Newcastle, County Wicklow

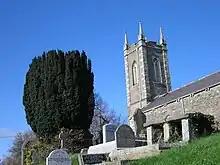
Newcastle Church of Ireland

The church is located a few hundred feet from the castle and some parts of the building date from the 12th Century. This church is named as a prebend as early as 1227. In 1467 it was assigned by Archbishop Michael Tregury to the Archdeacon of Glendalough. The present church was built between 1783 and 1788, with its tower being constructed in 1821. In 1872, the Archdeacon of Glendalough ceased to have a place in the Chapter, as such, and the separate prebend of Newcastle was revived. The church, which is owned by the Church of Ireland (Anglicans), was also used as the local Catholic church for services in 2000 when it was agreed to share it until the catholic oratory was rebuilt. The local primary school, St Francis's, is located beside the church. There is a ruin of a Catholic church about from the village with a graveyard.